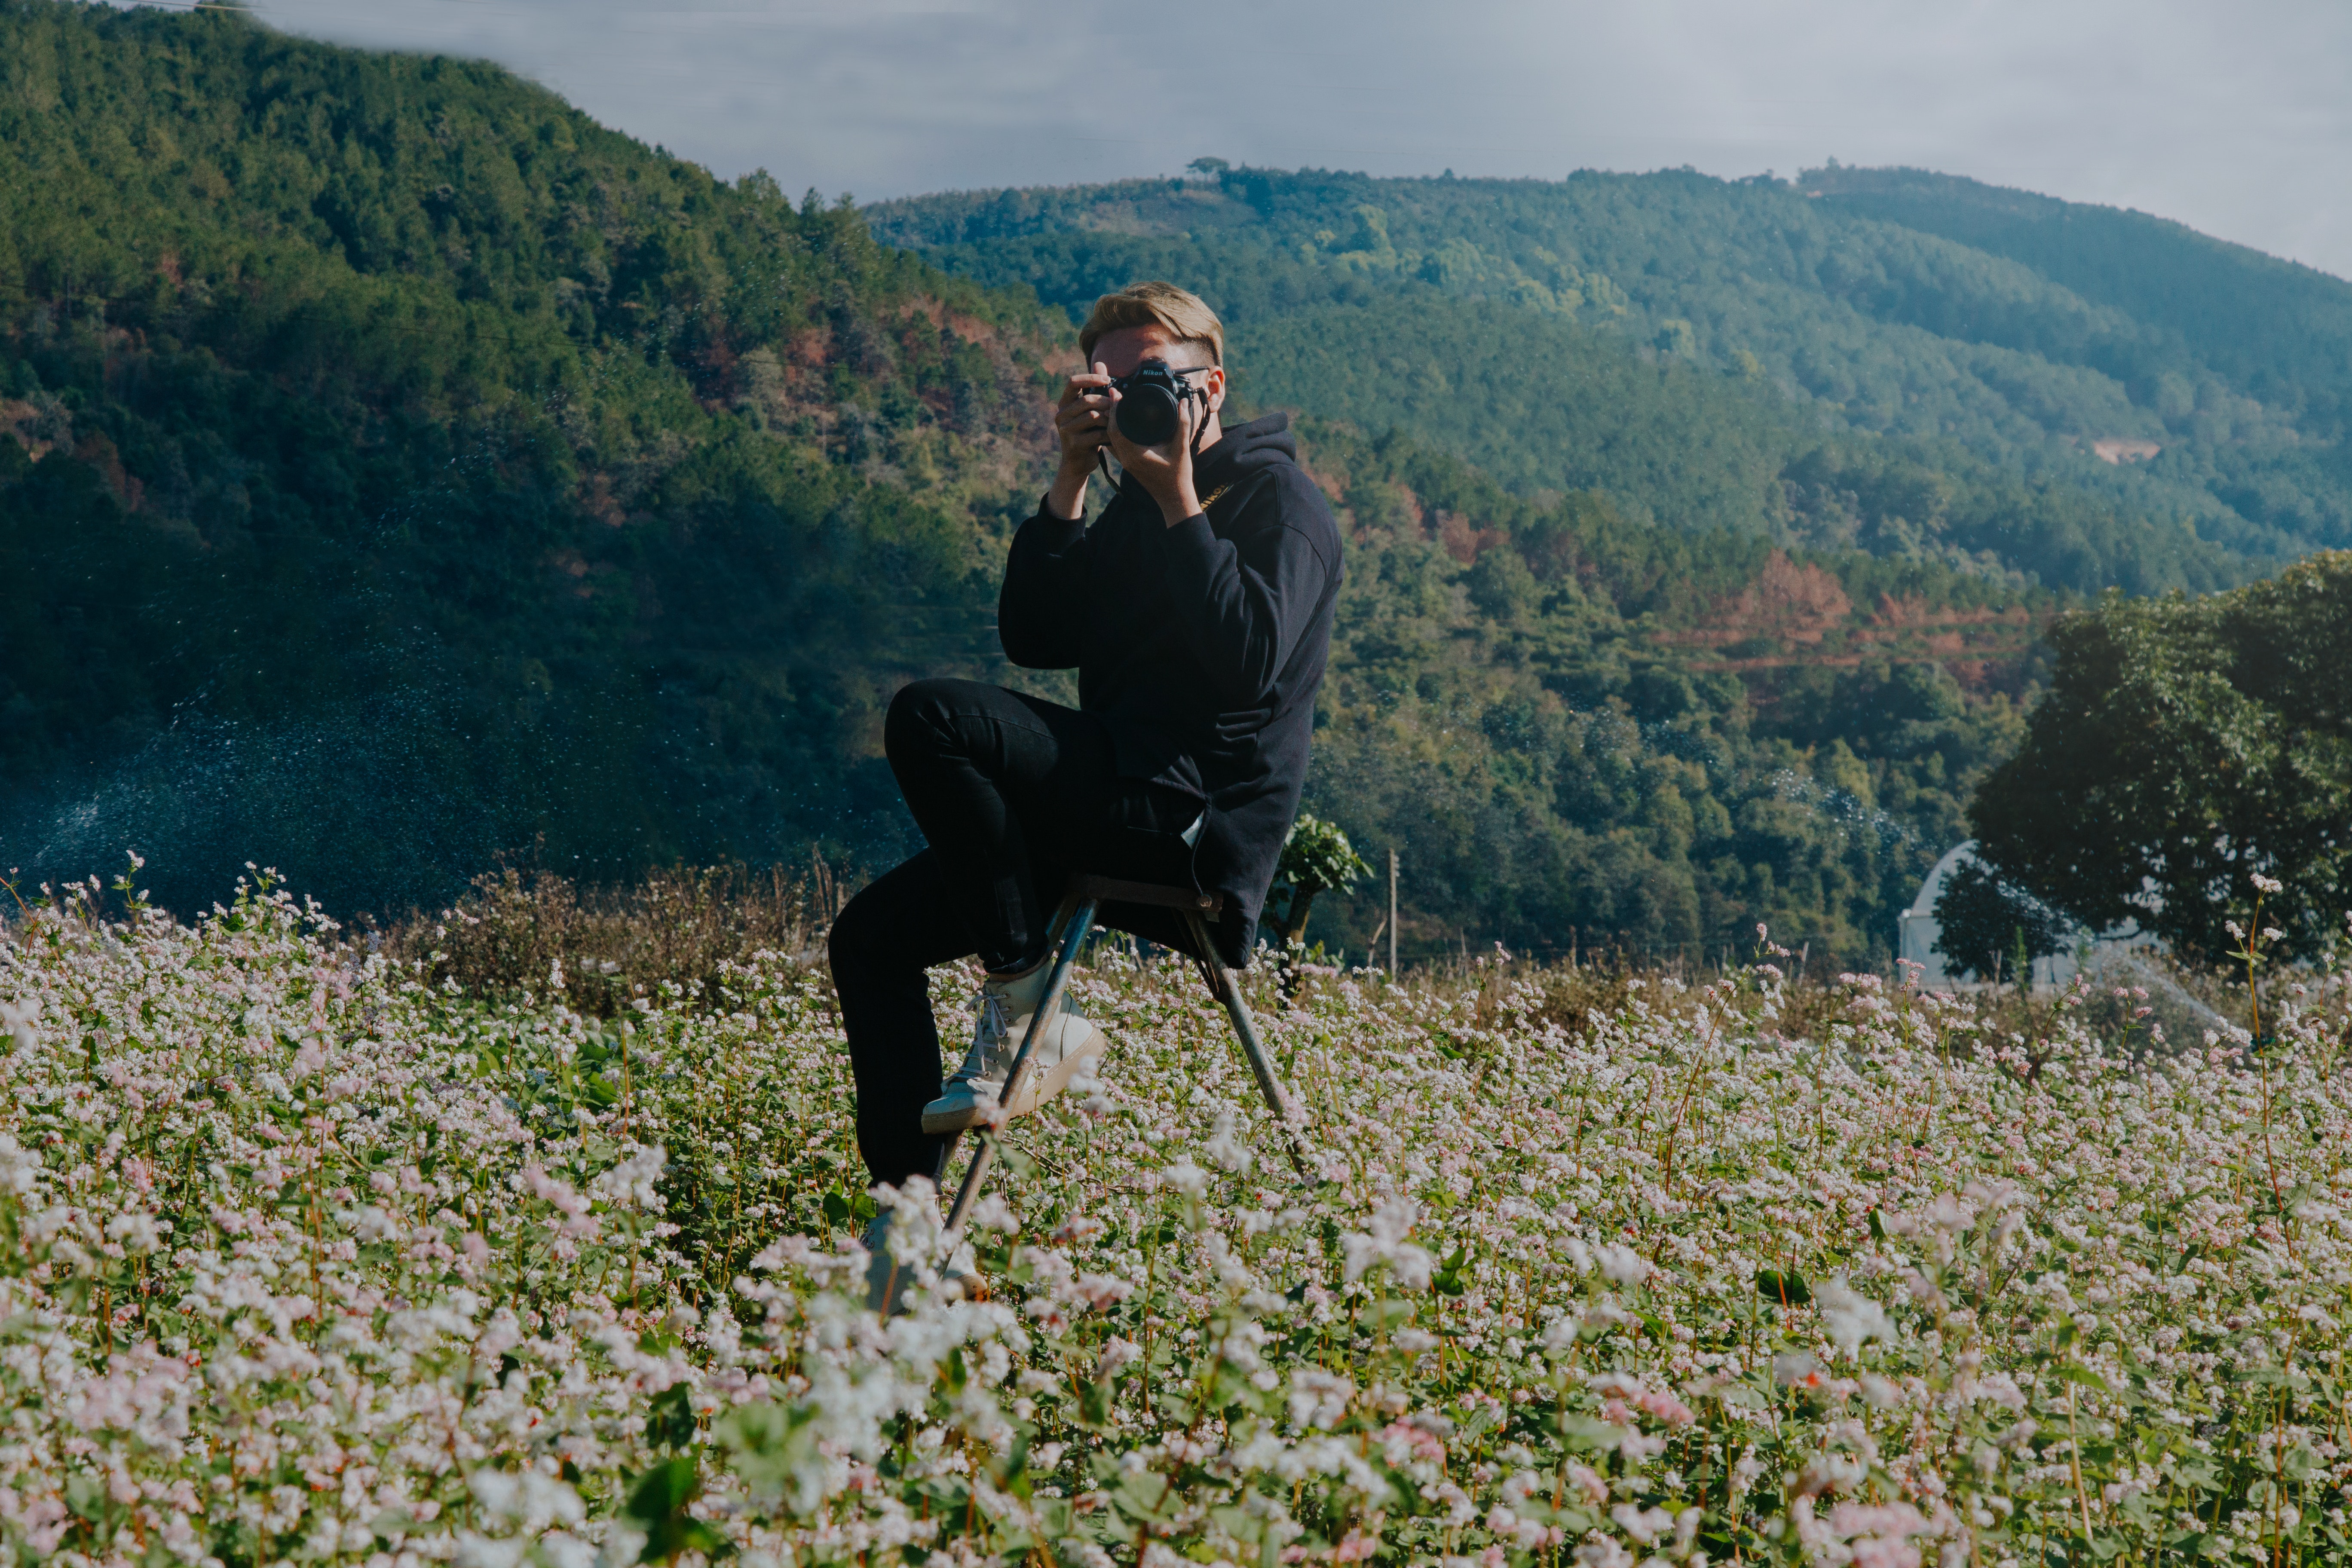
meadow, mountain, plant, grass, hill, grass family, spring, fun, flower, wildflower, mountain range, tree, hill station, alps, grassland, recreation, photography, adventure, fell, ridge, pasture, forest, valley, tourism